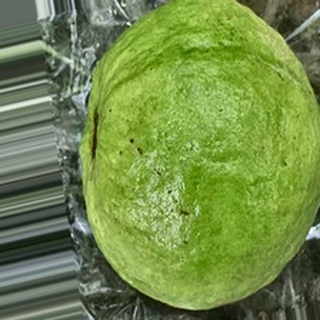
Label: healthy_guava